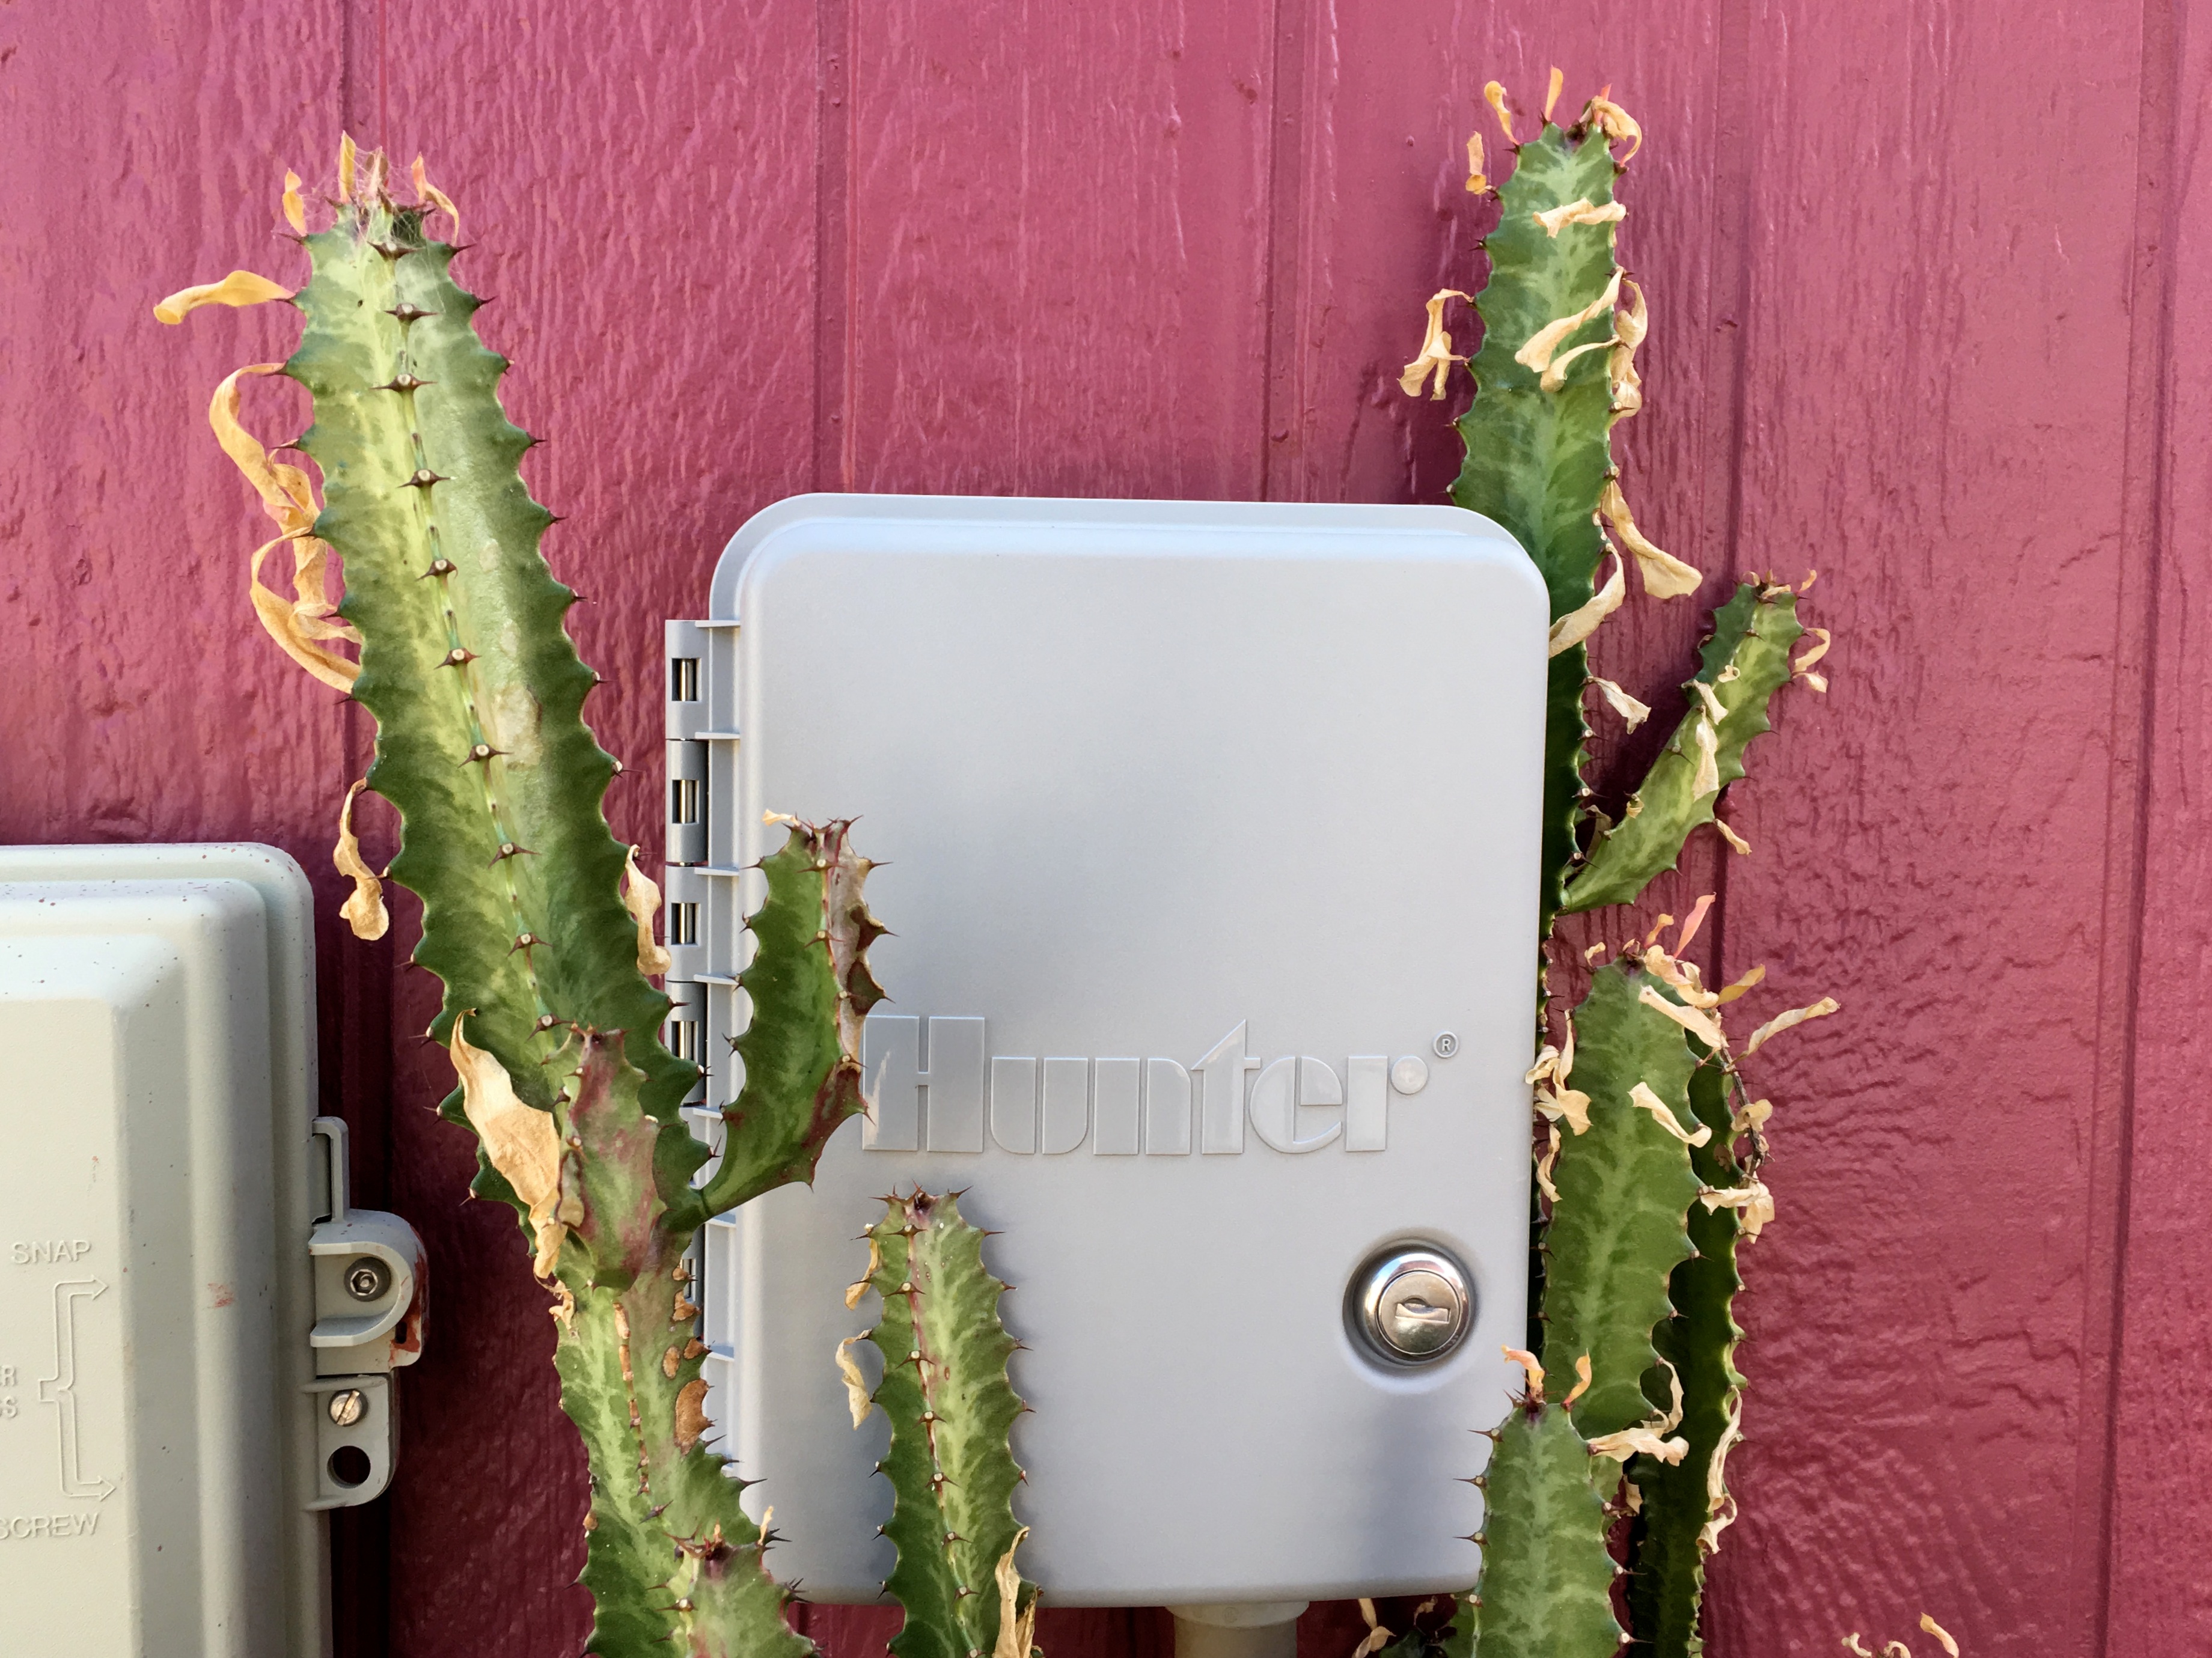
cactus, plant, flower, green, christmas decoration, design, floristry, flowering plant, floral design, land plant, flower arranging